Kenny Carr

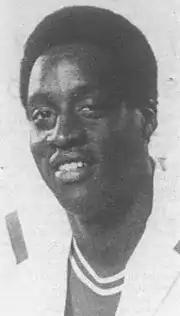

Kenneth Alan Carr (born August 15, 1955) is an American former professional basketball player. Carr was selected in the first round (sixth overall) of the 1977 NBA draft by the Los Angeles Lakers and played ten seasons in the National Basketball Association (NBA).